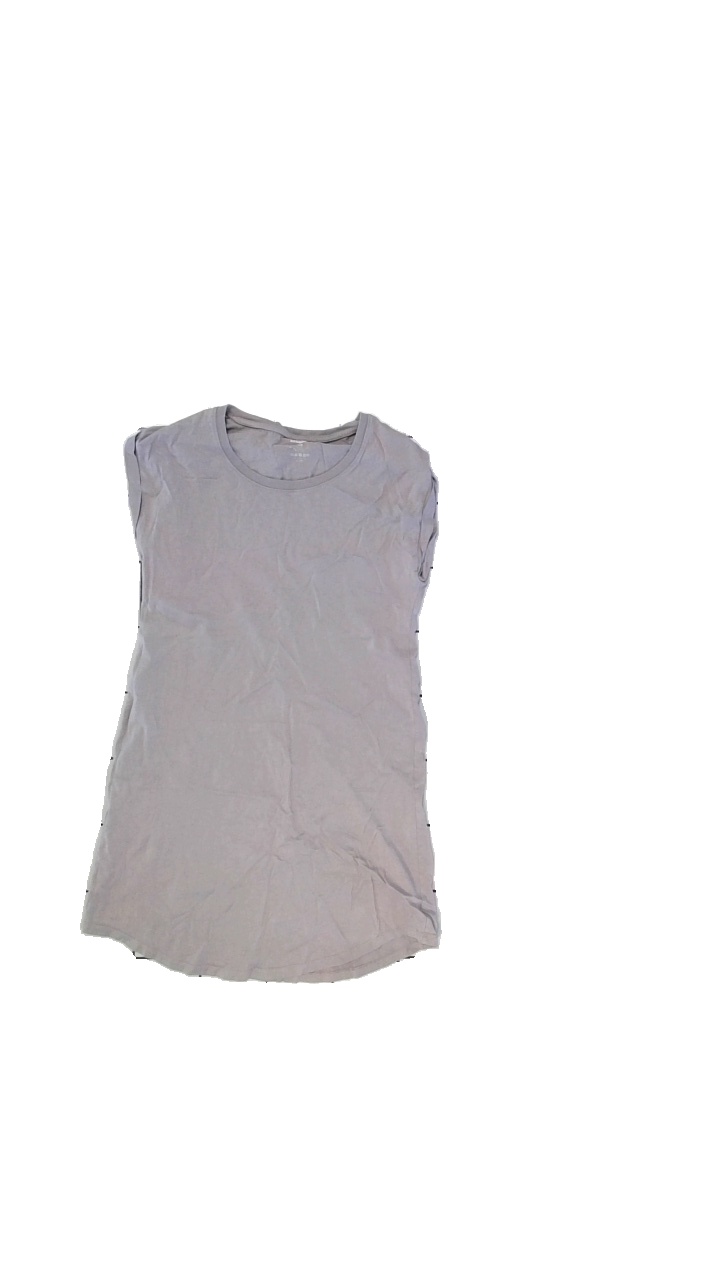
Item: T-shirt (Ladies)
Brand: Newbody
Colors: Grey
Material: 100% cotton
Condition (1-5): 4
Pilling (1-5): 4
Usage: Export
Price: <50